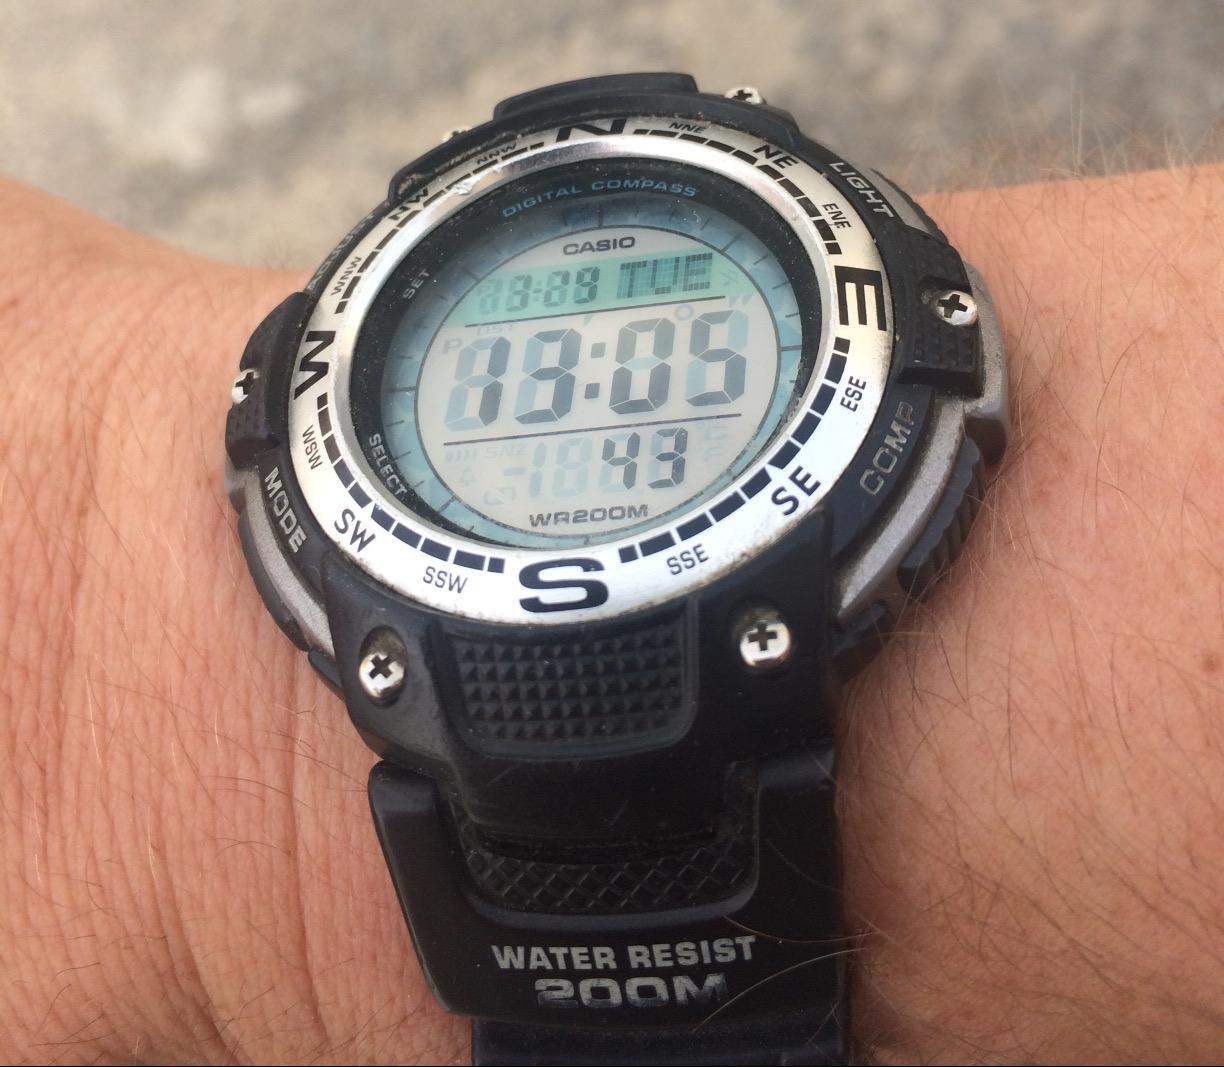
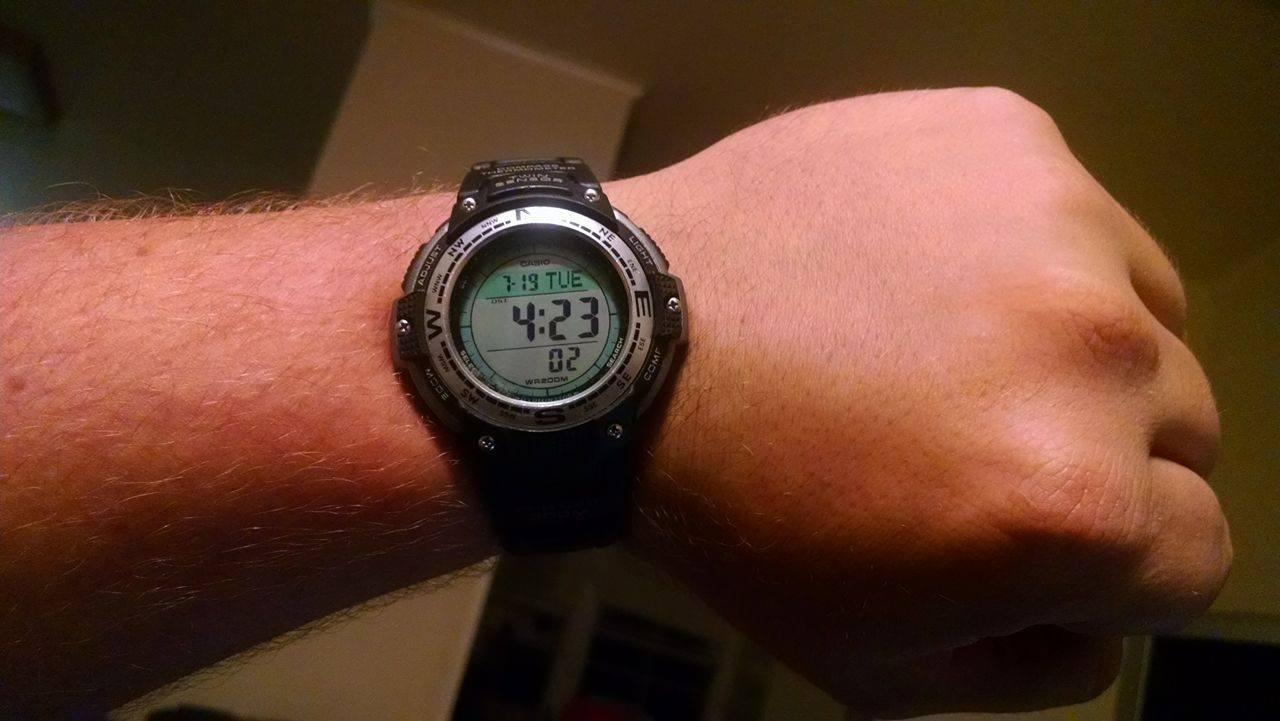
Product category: accessories_watch
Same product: yes